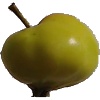
Label: Apple Red Yellow 2